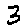
Label: 3